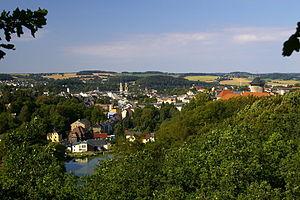
Oelsnitz/Vogtl. est une ville de Saxe, située dans l'arrondissement du Vogtland, dans le district de Chemnitz.